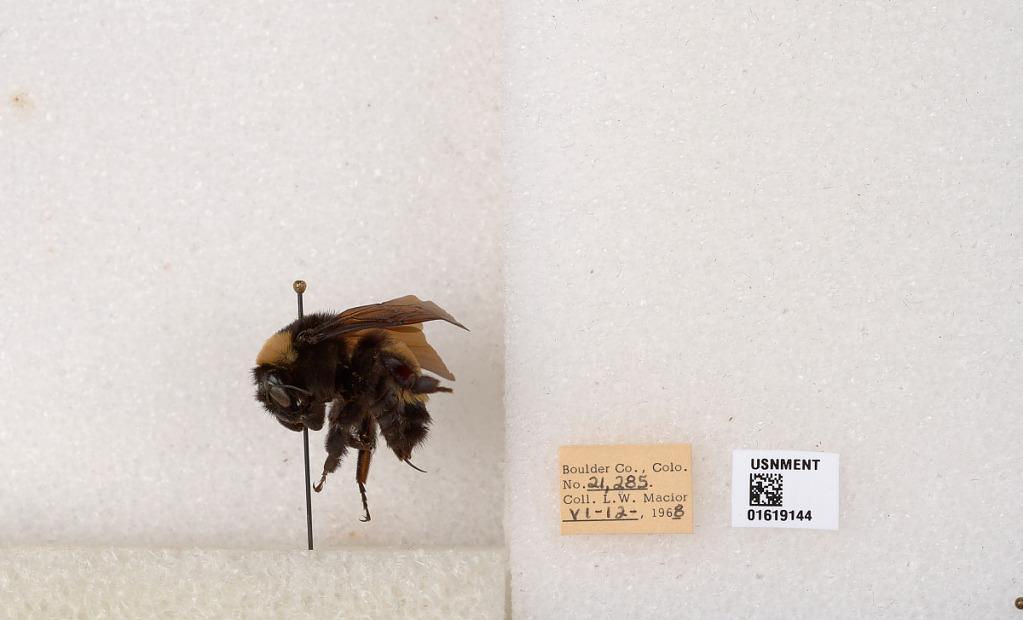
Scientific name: Bombus (Bombus) nevadensis auricormus
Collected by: L. Macior
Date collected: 1968-6-12
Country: United States
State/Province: Colorado
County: Boulder
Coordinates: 40.0925, -105.358